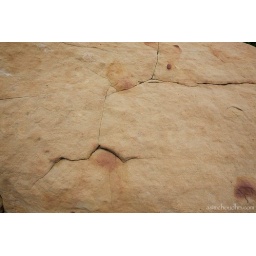
some cracks in the stone face of the cliff along the path returning from step house...